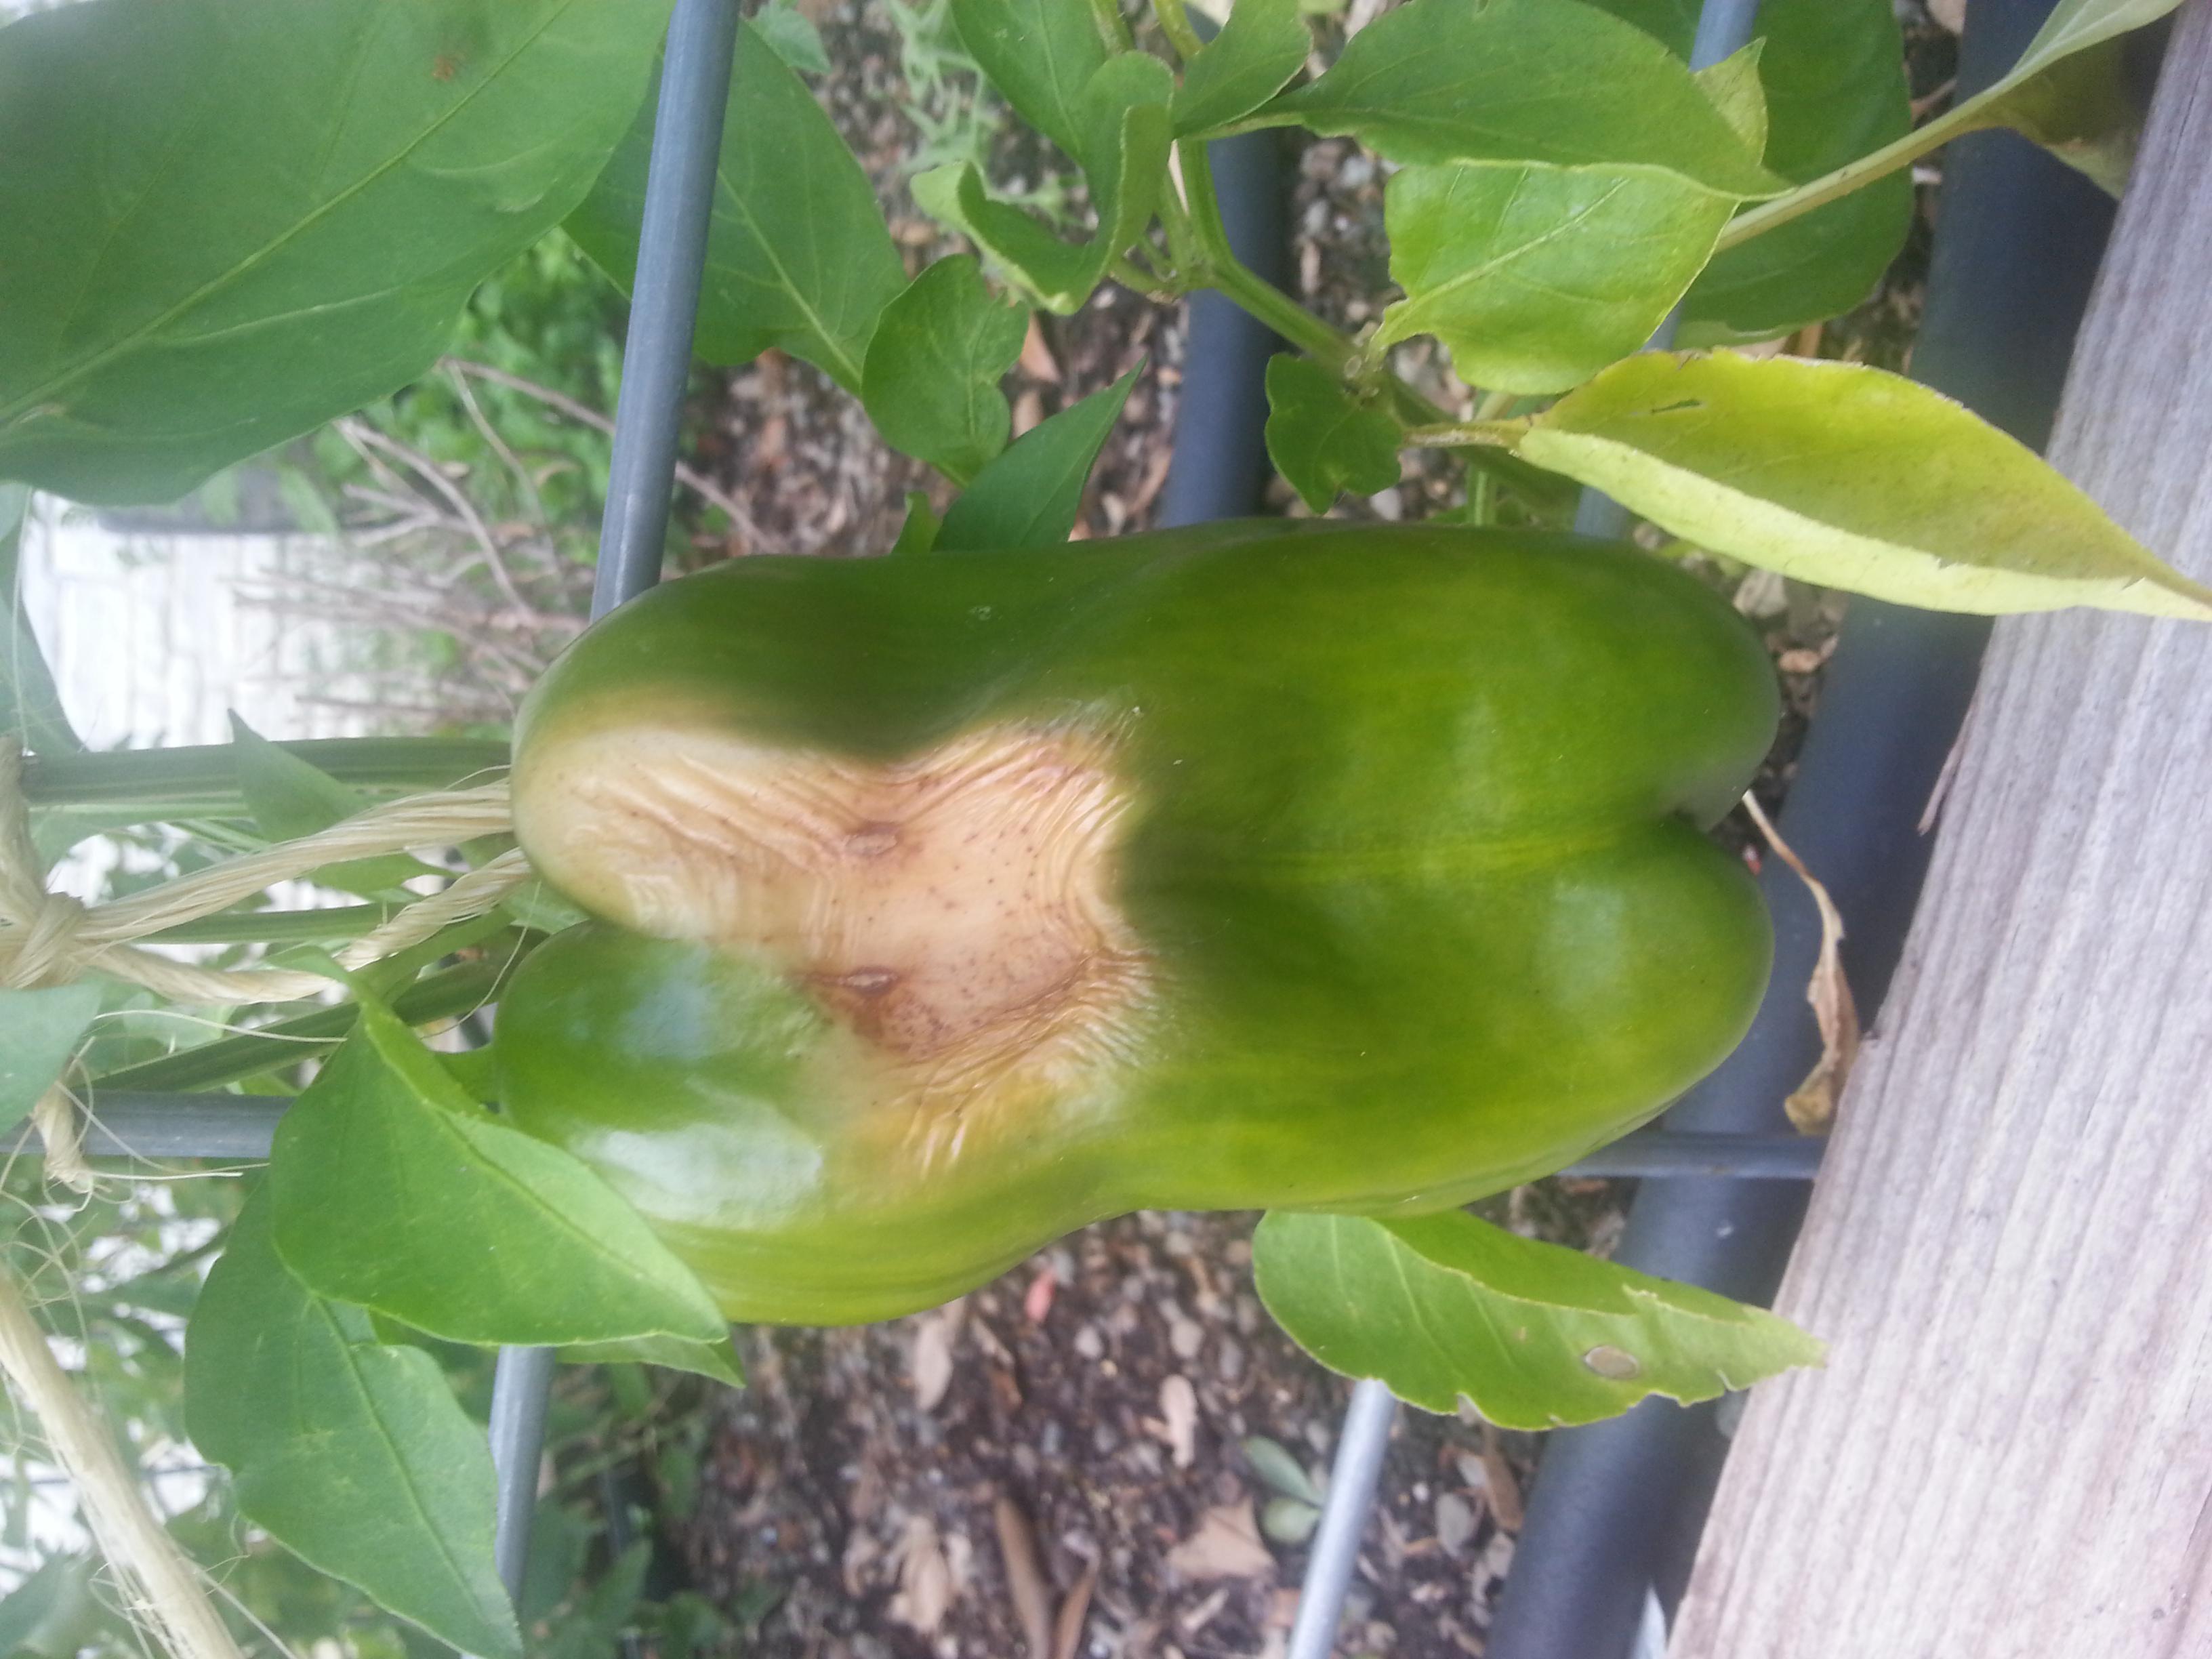
Plant: Bell pepper
Disease: bell pepper blossom end rot